Second Battle of the Odon

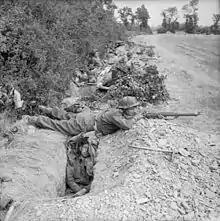

These two operations cost the British Second Army and no significant gains had been made but the operations were strategically successful in that the 2nd Panzer Division and the 1st and 10th SS Panzer divisions had been kept in the front line and the 9th SS Panzer Division had been recalled from reserve. The Germans had been forced to react to each threat that developed in the Odon Valley. Around casualties had been suffered in the two operations and on 16 July the 9th SS Panzer Division recorded the loss of Copp called these operations the Second Battle of the Odon and wrote that it was "one of the bloodiest encounters of the campaign". In the 15th Division attack, the 44th Brigade had captured all its objectives and maintained them, despite ten German counter-attacks, which were costly defeats. The tactics of the 181st Field Regiment RA in support of the brigade, had become as routine as the German practice of frequent small counter-attacks, in which the German infantry had wasted away under British fire power.